Hillcrest College

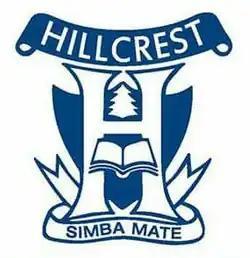
Hillcrest College Logo

Hillcrest College (or Hillcrest, also informally referred to as Crest) is an independent, co-educational, boarding and day high school in Mutare, Zimbabwe. The school was established in 1985, two years after the establishment of Hillcrest Preparatory School. Alumni of Hillcrest College are referred to as "Old Crestonians".